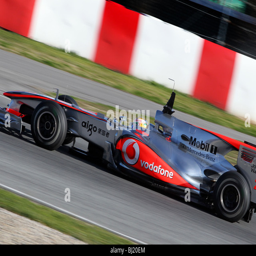
award winner driving the car